Woman's Club of Winter Park

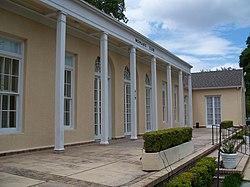

The Woman's Club of Winter Park is a historic woman's club in Winter Park, Florida. It is located at 419 Interlachen Avenue. On May 4, 1995, it was added to the U.S. National Register of Historic Places.